Virginia Walker

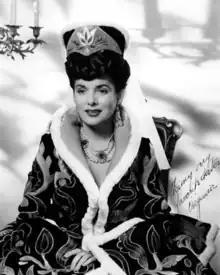
Walker in a 1945 publicity photo for "A Royal Scandal"

Virginia May Walker Hawks (July 31, 1908 – December 23, 1946) was an American model and film actress. Born in Cambridge, Massachusetts, she studied Japanese art at the School of the Museum of Fine Arts and pursued a modeling career in national magazine advertisements, through which she was spotted by a Universal Pictures scout and signed to a film contract. Upon arriving in Hollywood, she met filmmaker Howard Hawks, who negotiated her release from Universal and signed her to a personal contract. She made her film debut in Hawks's "Bringing Up Baby" (1938), and the following year married Hawks's brother William. After their 1942 divorce, she appeared in four more feature film roles, three of them uncredited, for 20th Century Fox.